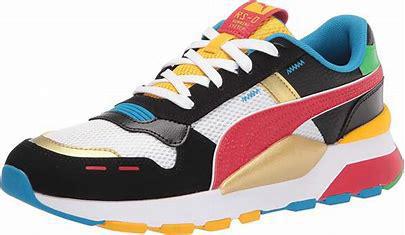
Brand: Puma
Model: Rs